Justin Leonard

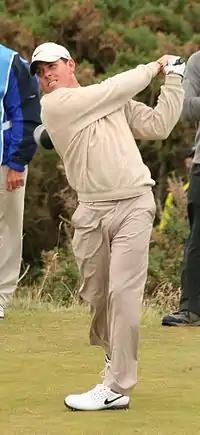
Leonard in 2008

Justin Charles Garrett Leonard (born June 15, 1972) is an American professional golfer. He has 12 career wins on the PGA Tour, including one major, the 1997 Open Championship. He currently plays on the PGA Tour Champions. He is one of only five players to win the U.S. Amateur, the NCAA Individual Championship, and a major golf tournament.